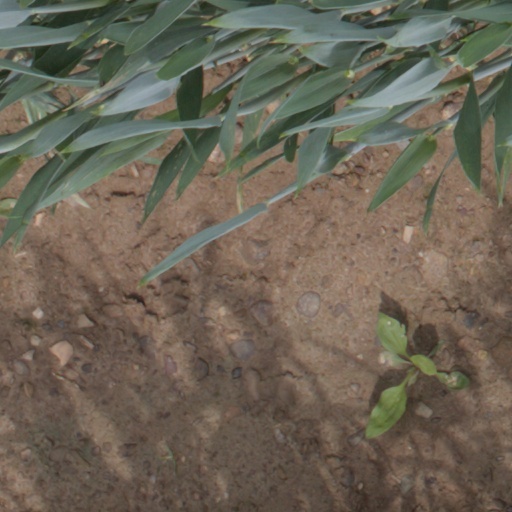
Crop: wheat